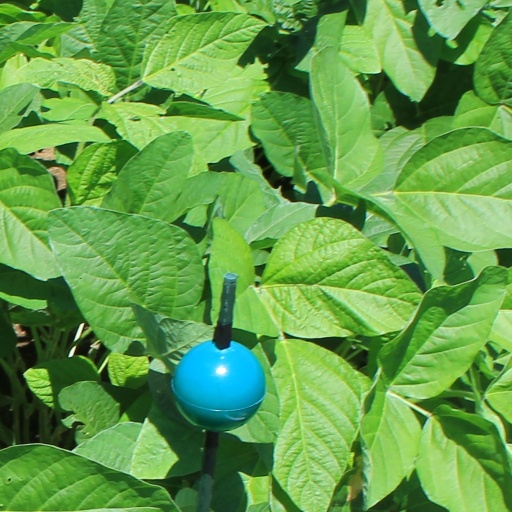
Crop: soybean